Tuomas Seppänen

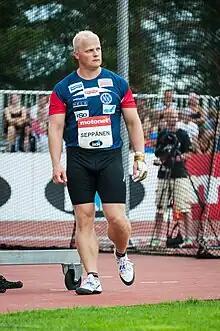
Tuomas Seppänen (2018)

Tuomas Kristian Seppänen (born 16 May 1986) is a Finnish athlete specialising in the hammer throw. He was born in Pori, and represented his country at three consecutive European Championships, his best outing being the twelfth place in 2014.